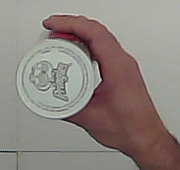
Product: pringles_original